1987 World Snooker Championship

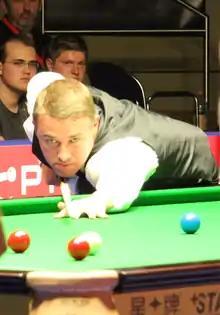
Stephen Hendry (pictured in 2011) became the youngest player ever to win a match in the main stage of the tournament.

The first round of the main tournament was held from 18 to 23 April with matches played as the best-of-19 frames over two sessions. Defending champion Joe Johnson played Eugene Hughes, with the match going to a deciding frame and Johnson winning 10–9. Steve Davis was 7–1 ahead of Warren King at the end of their first session, but King then won six of the next seven frames to reduce Davis's lead to one frame at 8–7. Davis narrowly won frame 16 with a break of 63, then completed a 10–7 victory in frame 17, where he successfully gained enough points from King, despite .